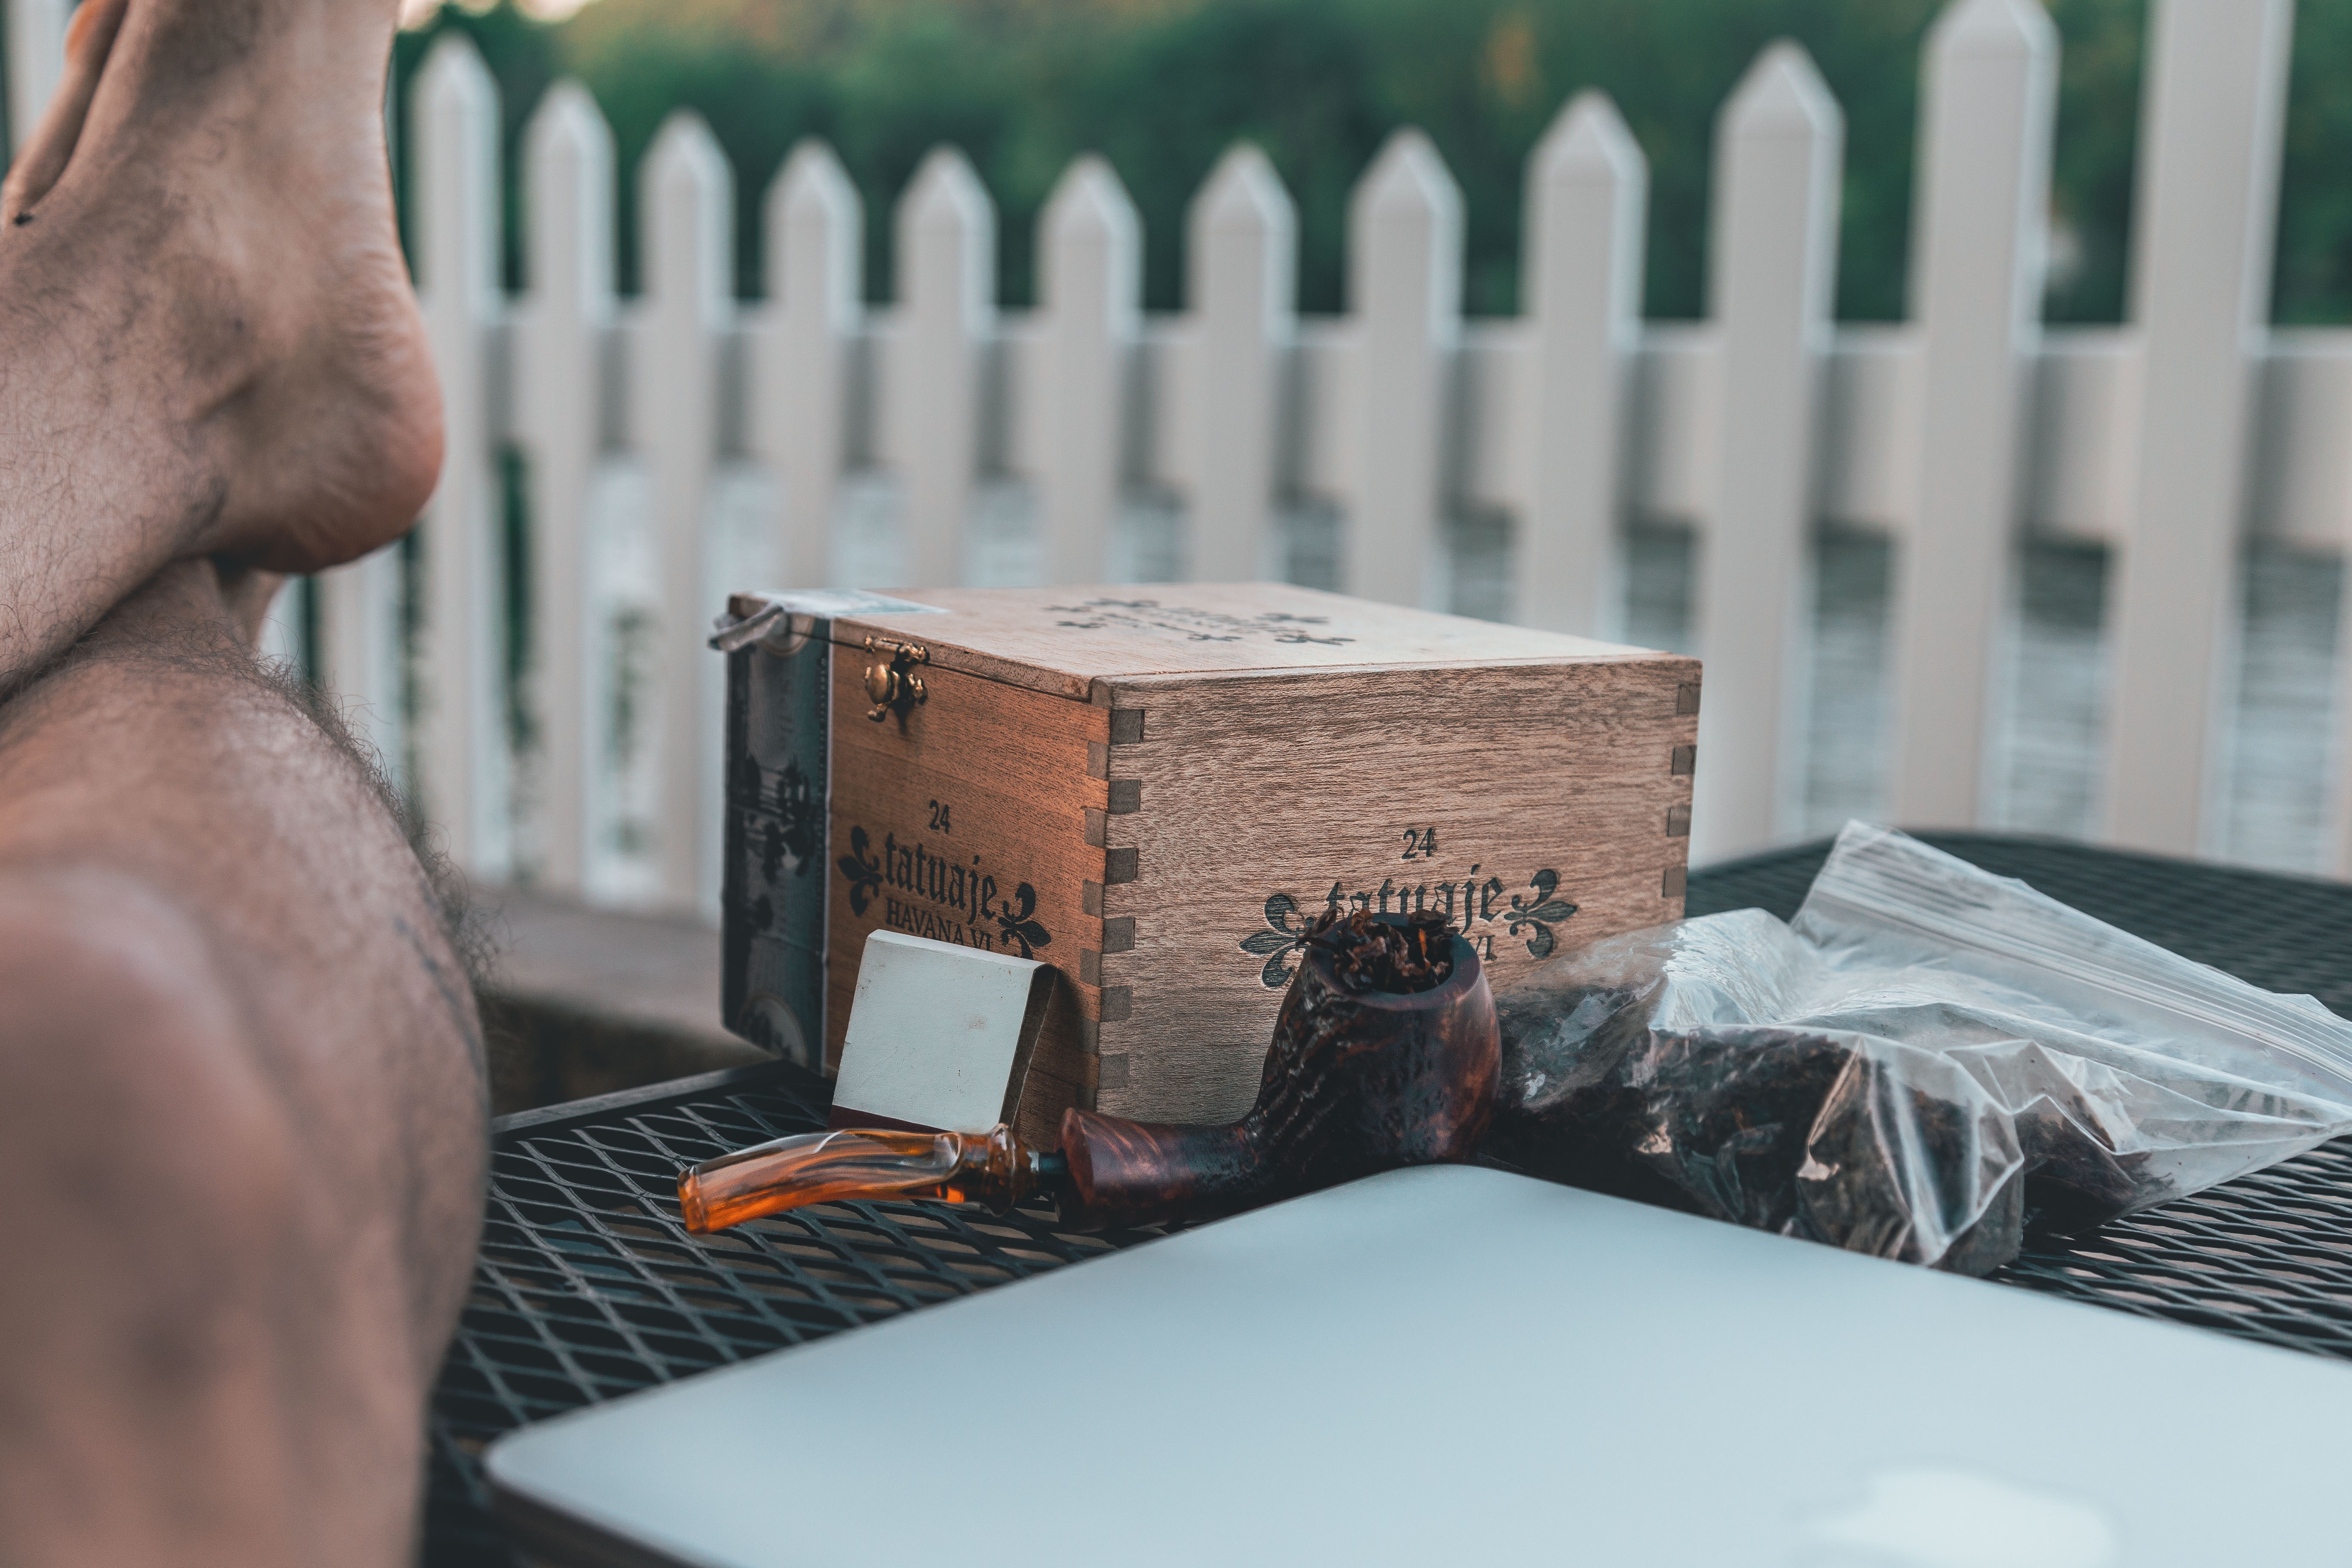
water, hand, tree, table, furniture, finger, wood, vacation, house